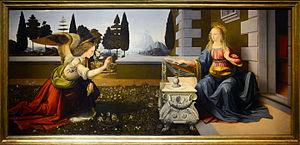
Cette page recense les diverses représentations artistiques de la Vierge Marie pendant les différents épisodes de sa vie, sans toutefois mentionner tous les épisodes de la Passion du Fils, ces épisodes, avec ou sans la présence de Marie, étant largement détaillés dans la page Représentation artistique de Jésus-Christ. Elle est essentiellement centrée sur les représentations en peinture depuis l'époque Renaissance en occident.